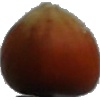
Label: nut_forest